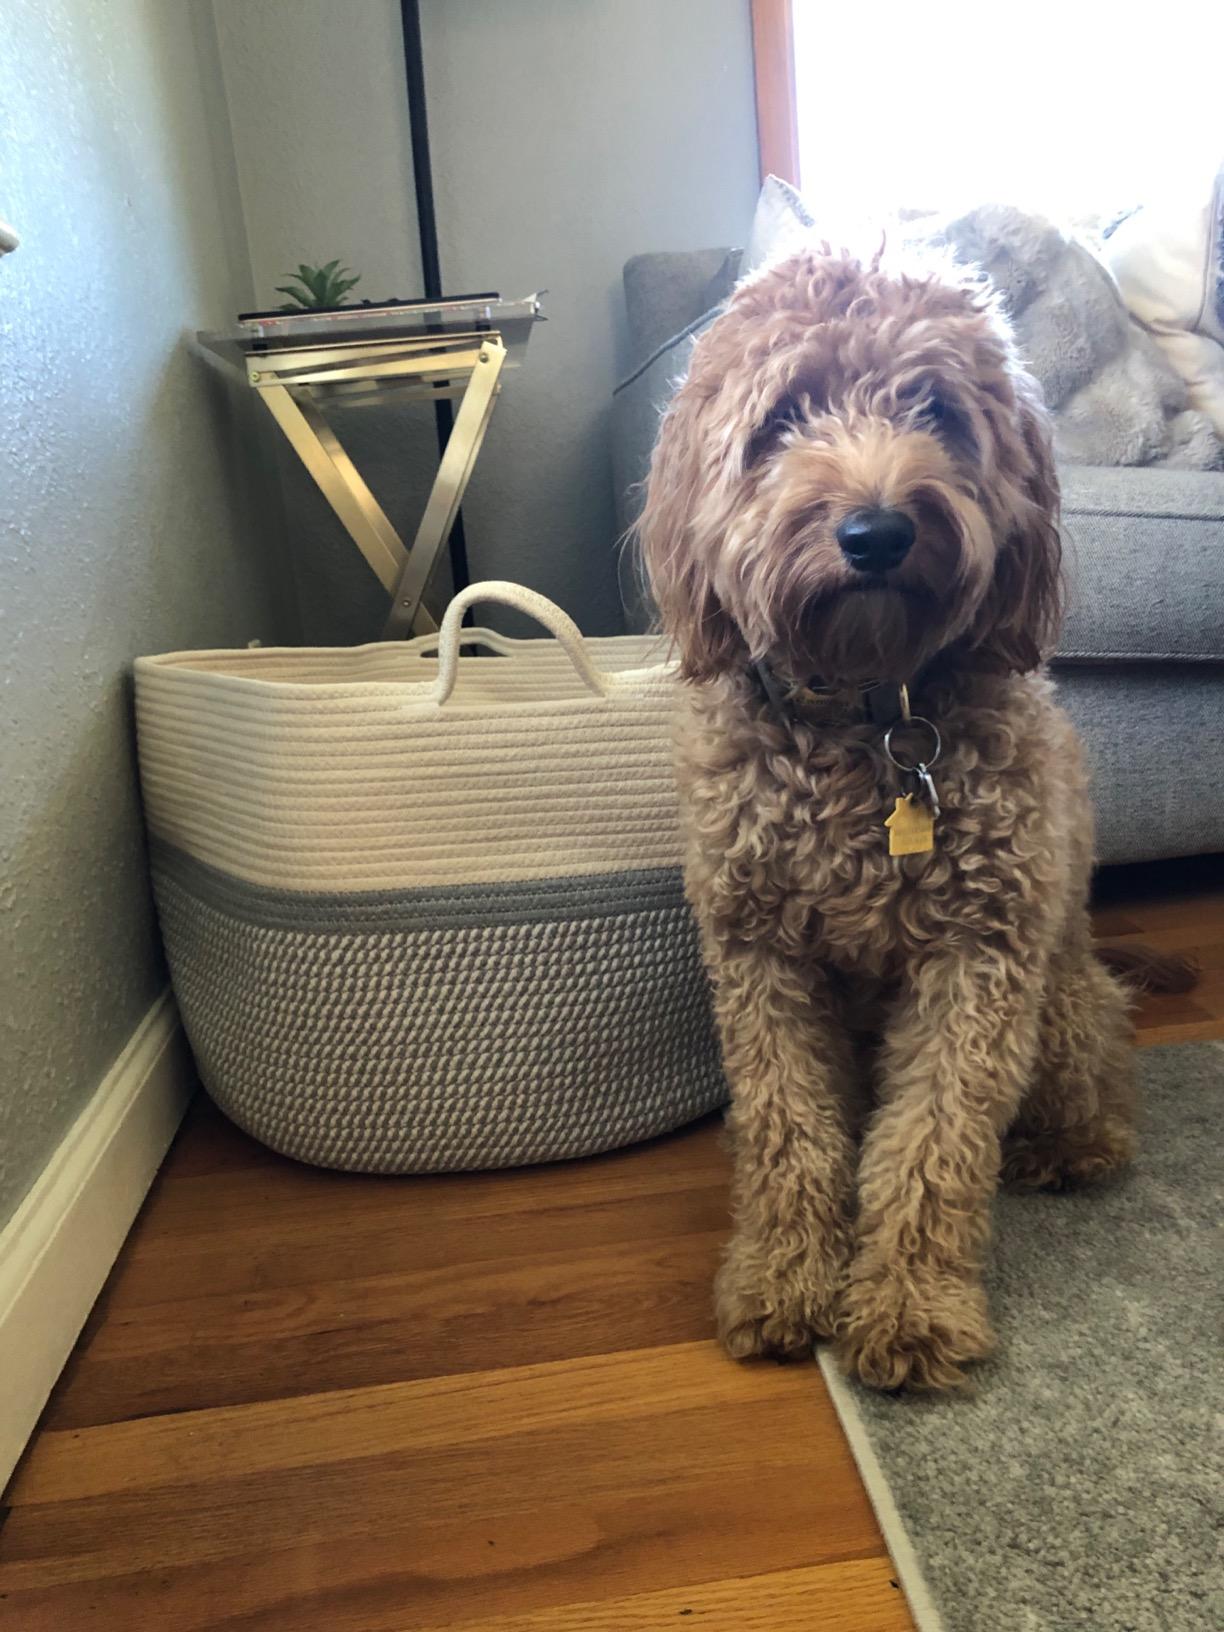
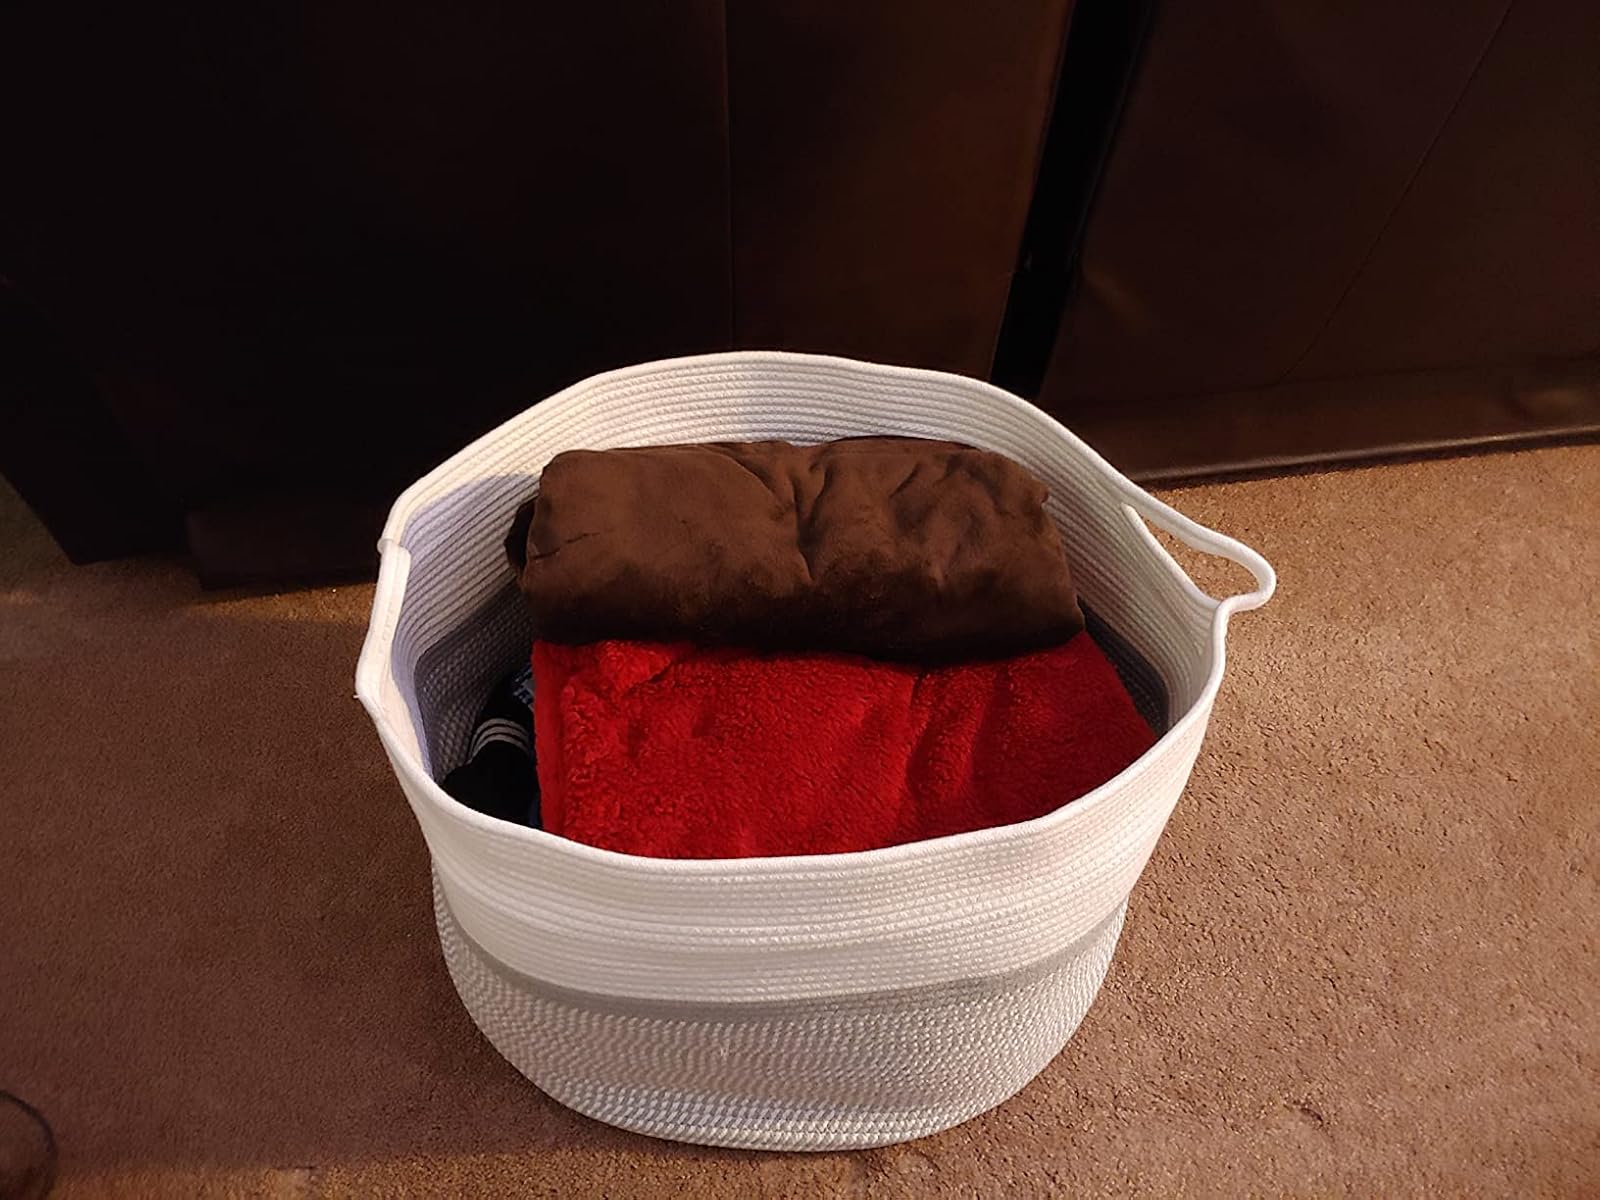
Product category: items_hamper
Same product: yes